Lords of Appeal in Ordinary

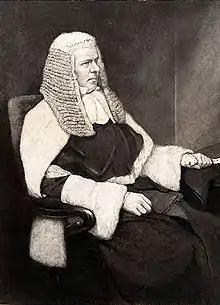
Sir Colin Blackburn, the first law lord appointed under the Appellate Jurisdiction Act 1876.

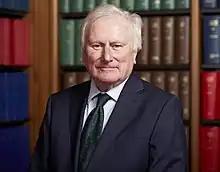
Sir Brian Kerr, the last law lord appointed under the Appellate Jurisdiction Act 1876.

In 1873 William Ewart Gladstone's government passed the Judicature Act 1873, which reorganised the court system and abolished the appellate jurisdiction of the House of Lords in respect of English appeals. In February 1874, before the Act came into force, Gladstone's Liberal Government fell. The Conservative Benjamin Disraeli became prime minister. In 1874 and 1875 Acts were passed delaying the coming into force of the Judicature Act 1873. The Appellate Jurisdiction Act 1876 repealed the provisions rescinding the jurisdiction of the House of Lords. Additionally, the Act provided for the appointment of two persons to be Lords of Appeal in Ordinary, who were to sit in the House of Lords under the dignity of baron. Originally, though they held the rank of baron for life, they served in Parliament only while holding judicial office. In 1889, however, an Act was passed allowing Lords of Appeal to continue to sit and vote in Parliament even after retirement from office.